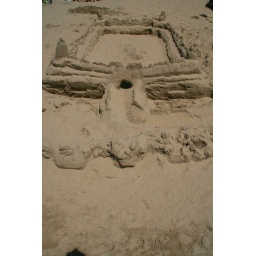
Sand sculptures at a sand sculpture building competition at the beach in Grand Haven.